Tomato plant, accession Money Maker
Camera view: vertical (180 deg); turntable rotation: 270 degrees
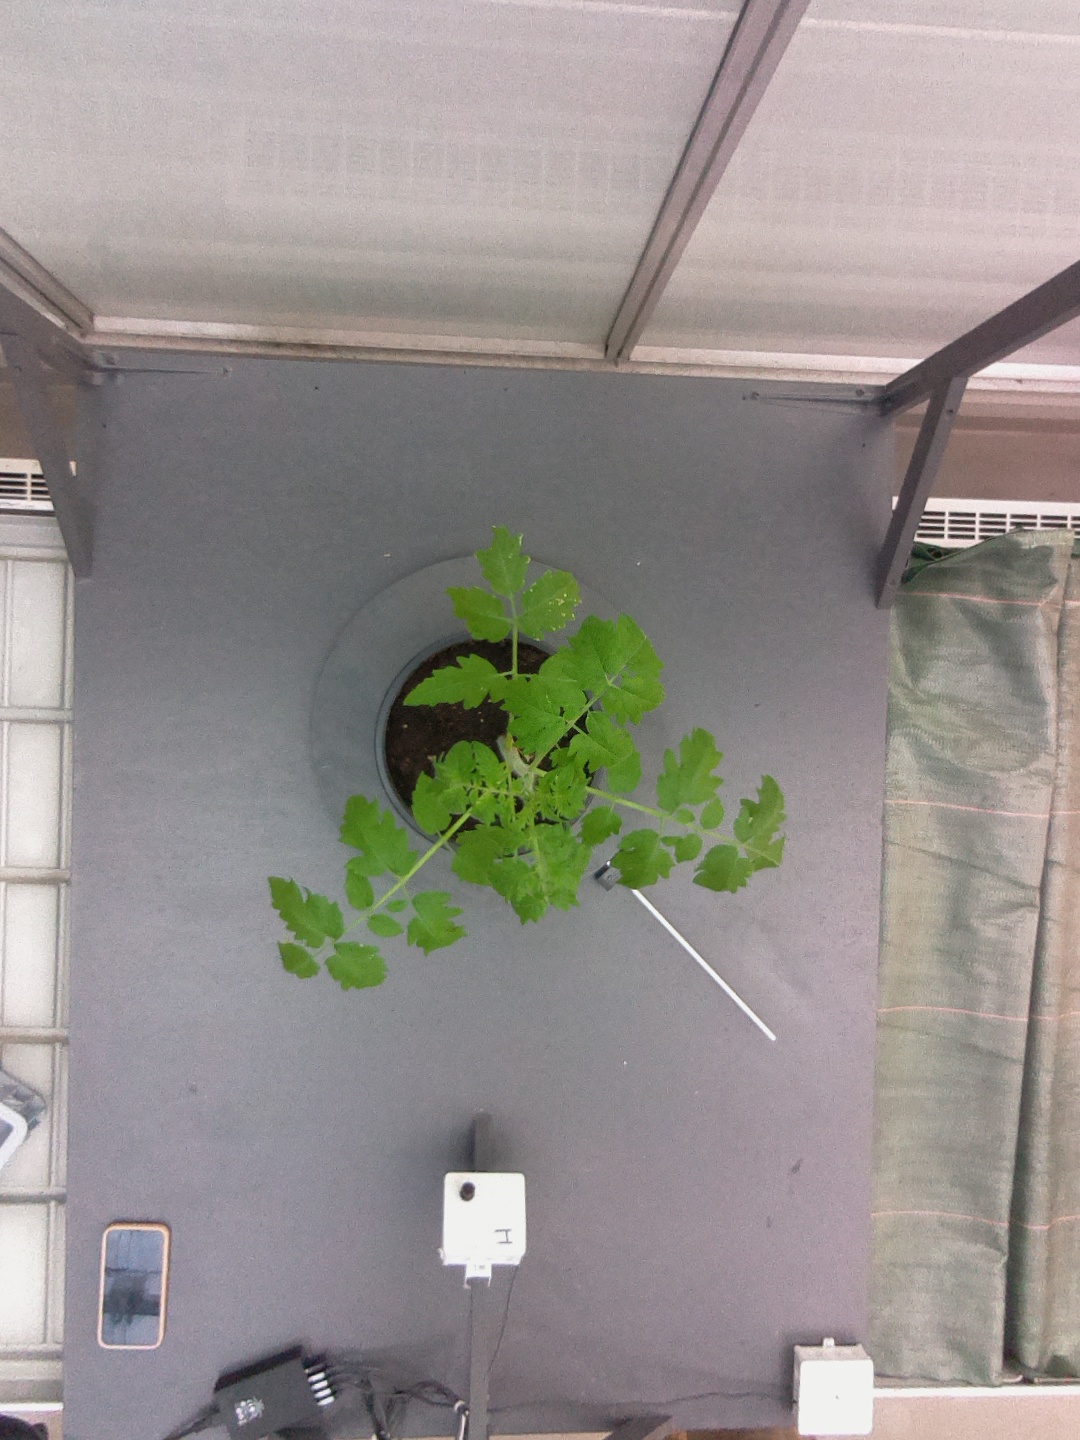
BBCH growth stage 13: 6 of true leaves visible